Offshore construction

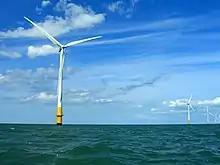
Offshore wind farm

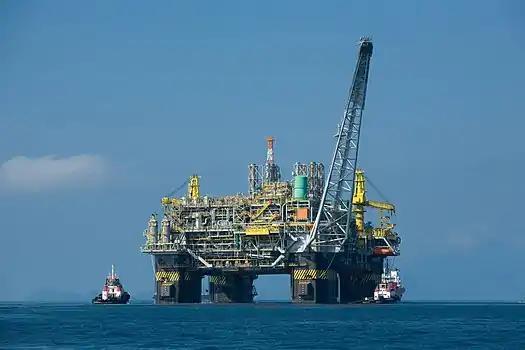
Oil platform

Offshore construction is the installation of structures and facilities in a marine environment, usually for the production and transmission of electricity, oil, gas and other resources. It is also called maritime engineering.